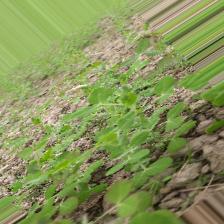
Label: Powdery Mildew